Defense industry of Argentina

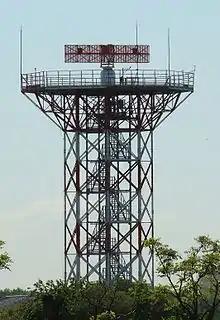
INVAP inkan radar

The three armed forces have their respective units within their organizations in charge of designing, developing and produced the software required. Examples in the Army included artillery control facilities and the "SIMUPAZ" a simulator used to train blue helmets. The main signals unit, "Batallon de Comunicaciones 601" has refurbished all the radio equipment, developed satellite-communication deployable units and digitally upgraded the RASIT radars in the "Rastreador" program. Examples in the Air Force includes the air traffic control center of indigenous design for the VYCEA at Merlo and the upgrade of the AN/APG-66V2 (ARG-1) radar for the A-4AR aircraft. The Navy uses its own systems for data links between their ships.